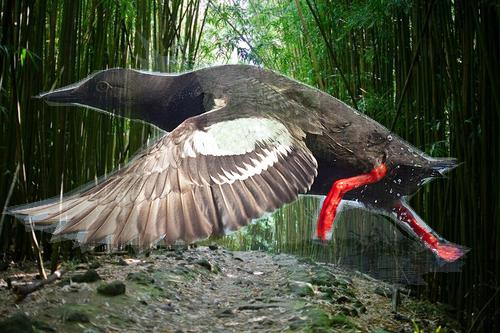
Bird species: Pigeon_Guillemot
Bird type: waterbird
Background: land